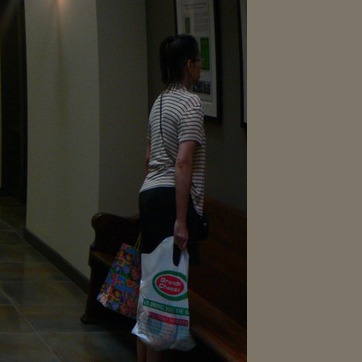
Material: skin